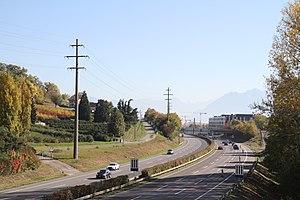
L'autoroute A1 à Chavannes-près-Renens.
Chavannes-près-Renens est une commune suisse du canton de Vaud. Située dans le district de l'Ouest lausannois, elle appartient également à l'agglomération lausannoise.